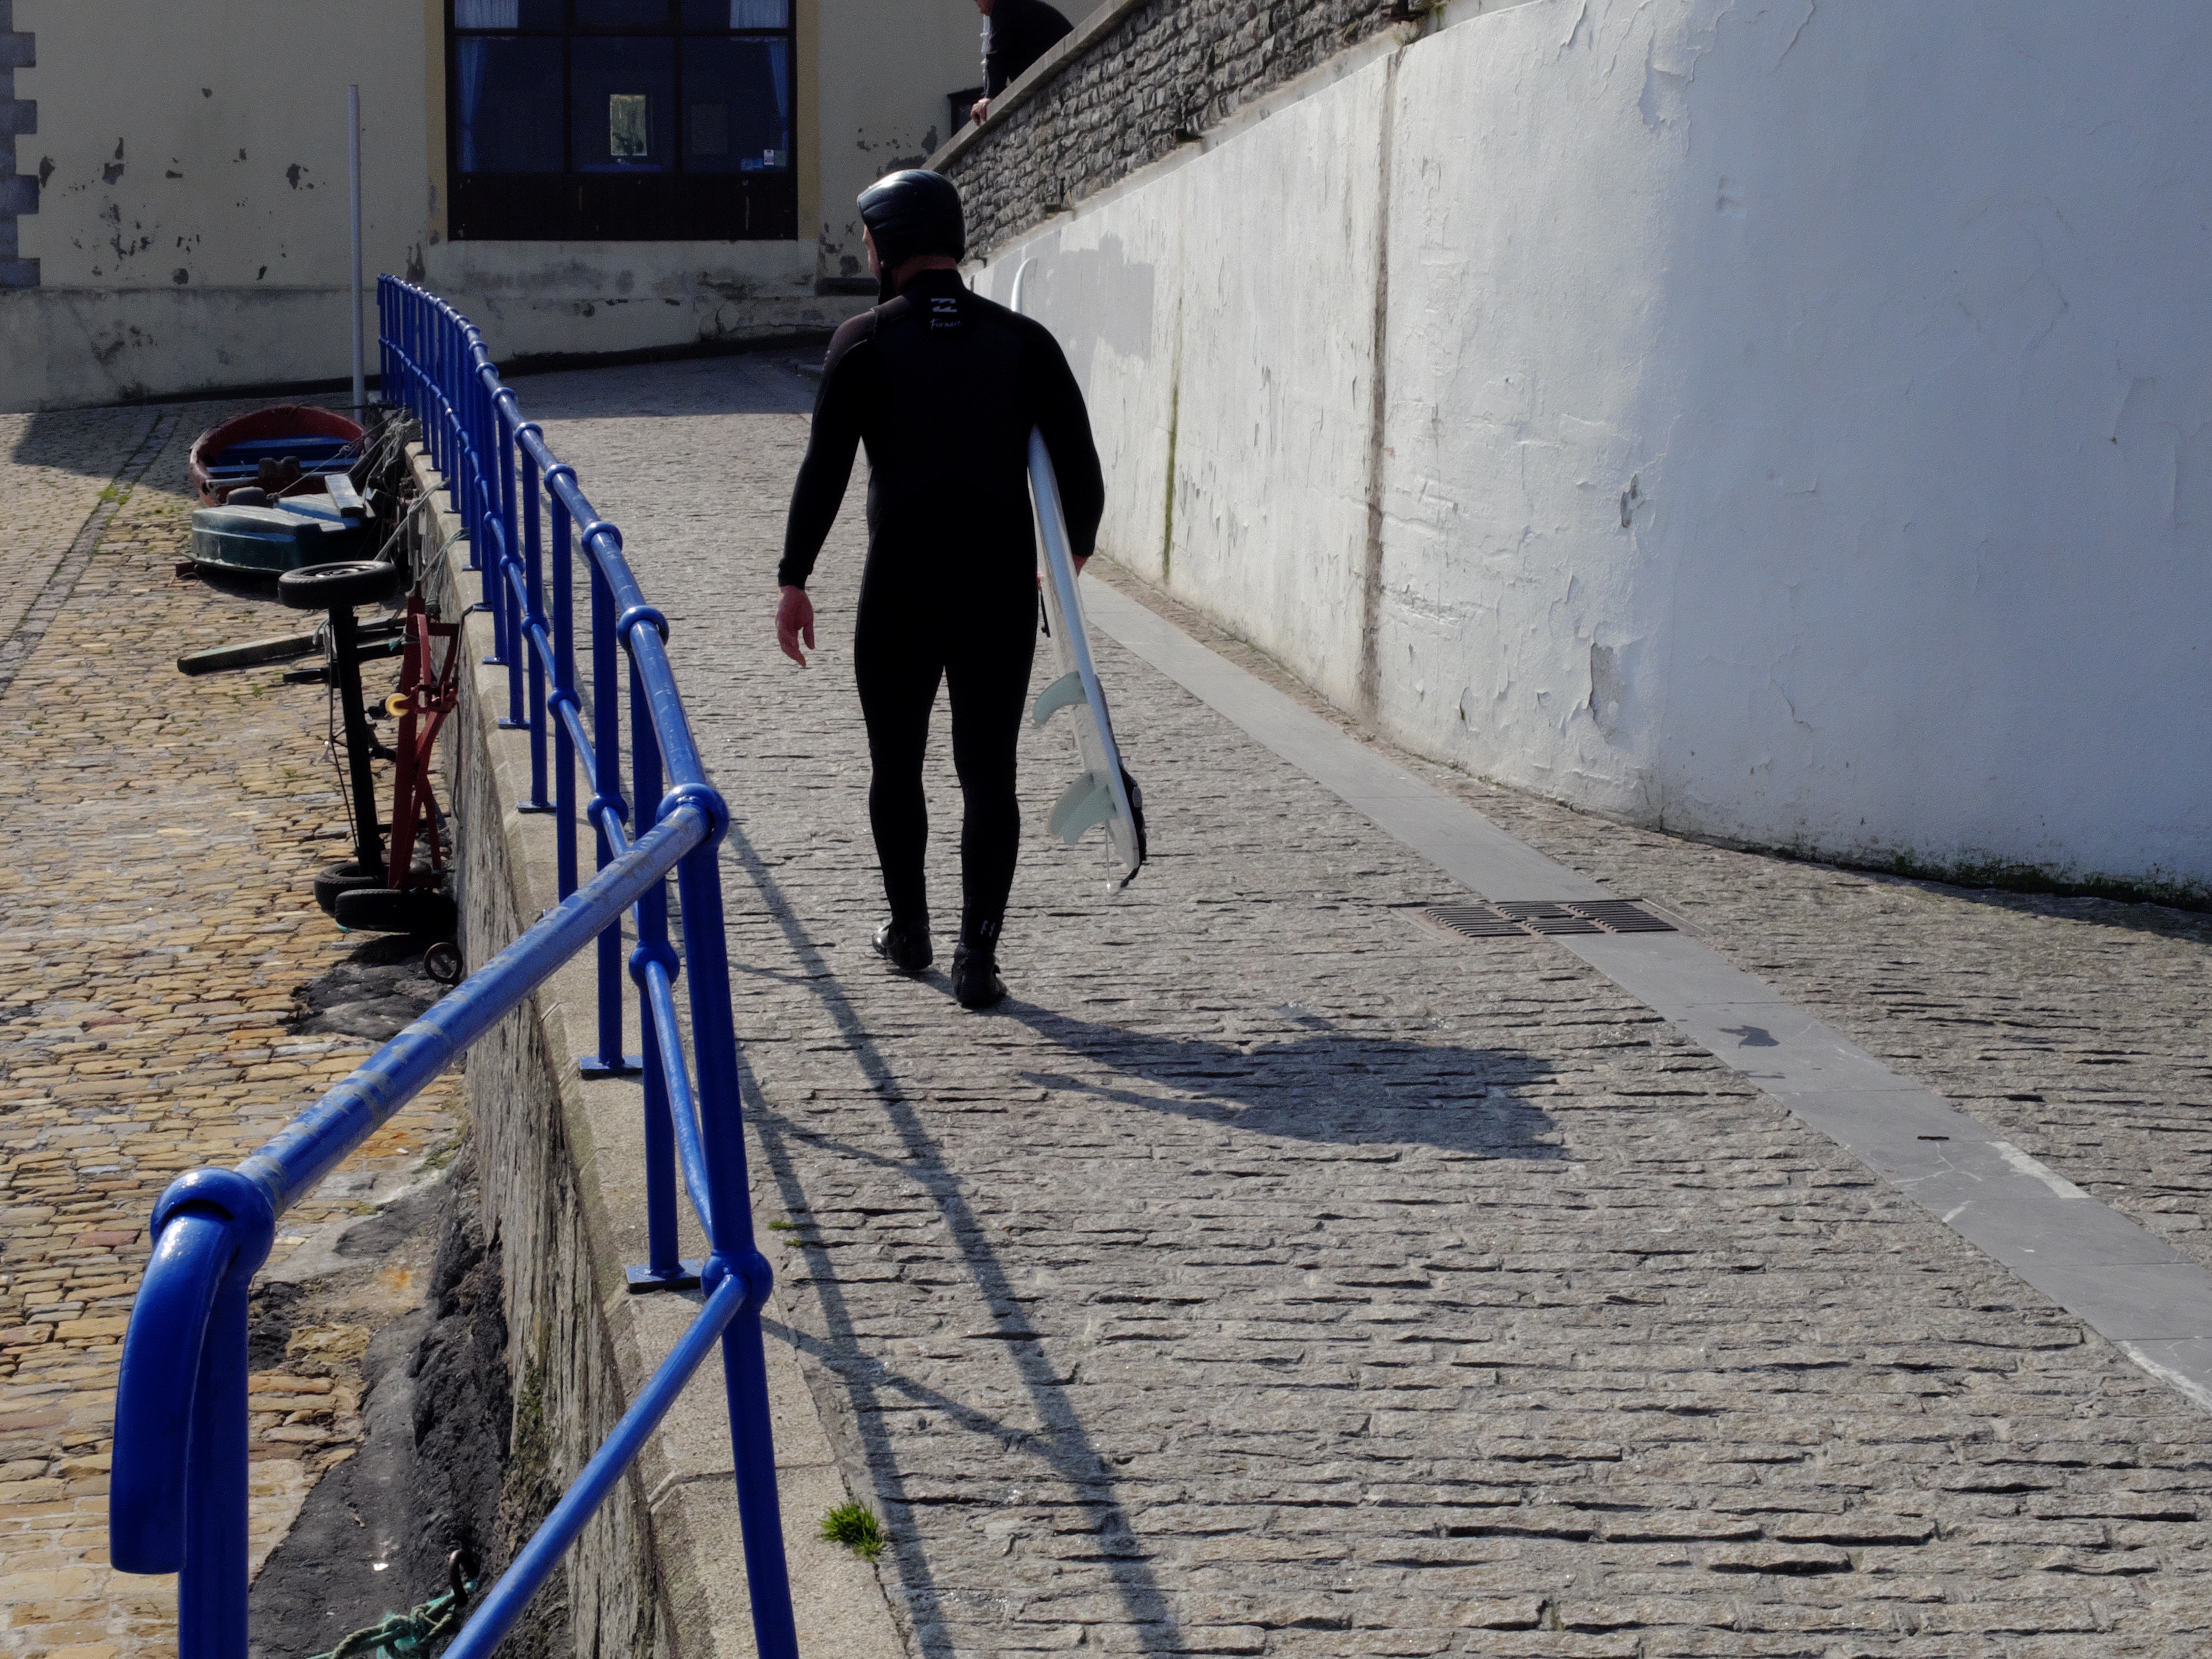
snow, winter, road, bicycle, blue, infrastructure